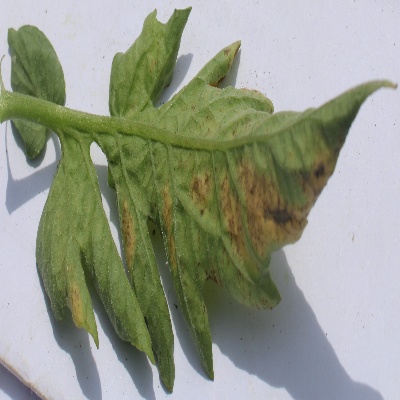
Crop: Tomato
Condition: leaf blight